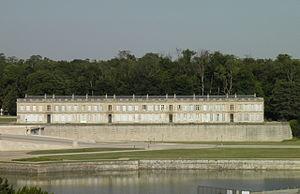
Château d'Enghien (1769), dans le parc du château de Chantilly, Oise, France.